Nafissatou Thiam

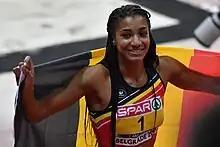
Nafi Thiam at the 2017 European Indoor Championships staged in Belgrade, Serbia

On 13 August 2016, Thiam won the gold medal for the heptathlon at the Olympic Games in Rio de Janeiro with a score of 6810 points, achieving personal best marks in five of the seven disciplines and defeating reigning Olympic and world champion Jessica Ennis-Hill of Great Britain. At 21-years-old, she was the youngest Olympic heptathlon gold medalist in history. She was elected Belgian flag bearer at the Olympic closing ceremony.